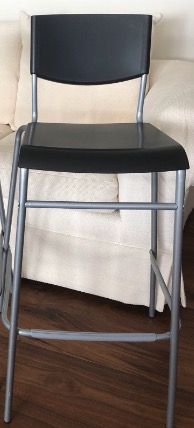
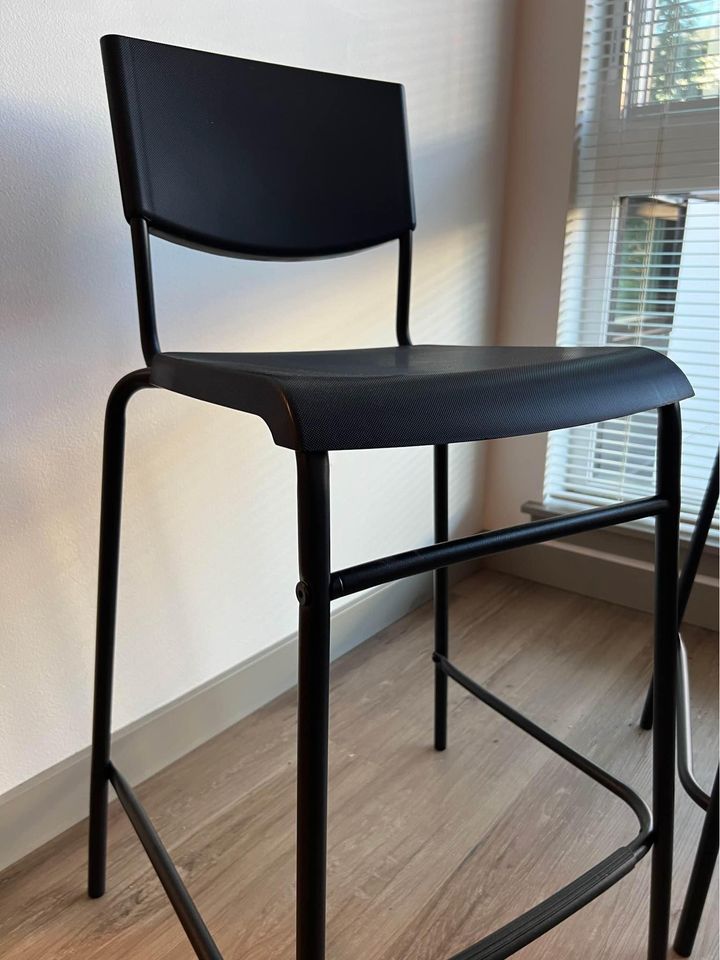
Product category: stool
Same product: no